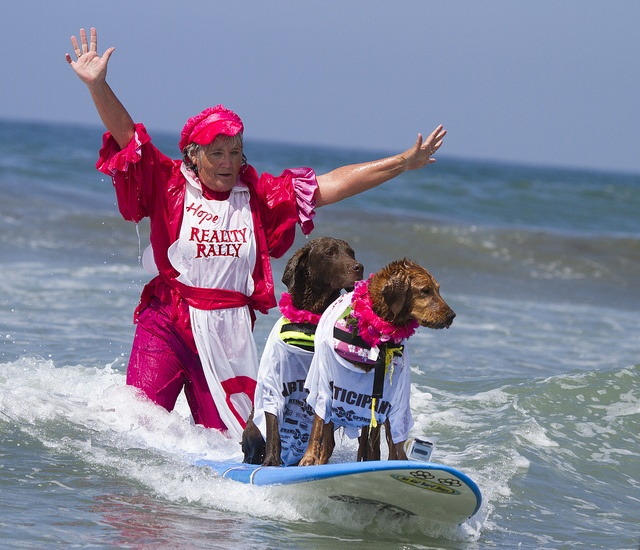
A woman riding a surfboard with two brown dogs.
A woman in pink on a surfboard with dogs
An older woman surfs through the water along with two dogs.
A woman with two dogs on a surf board in the ocean.
Woman wearing a red outfit on a surfboard with two dogs.